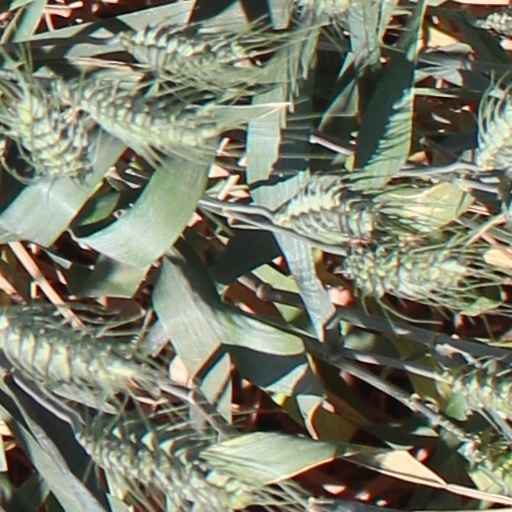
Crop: wheat